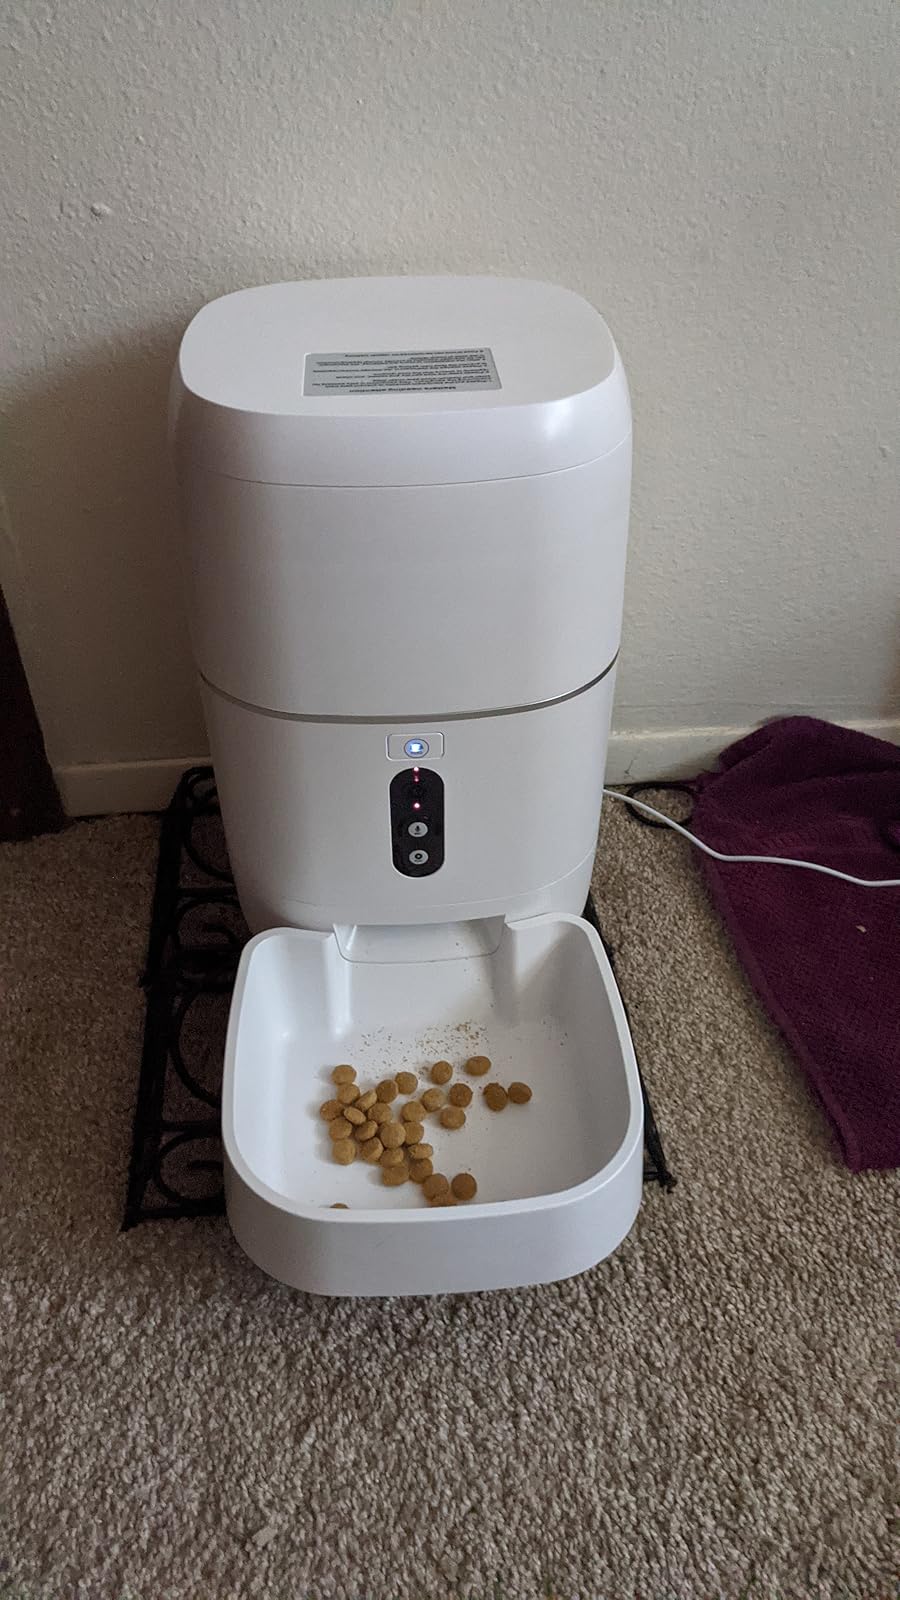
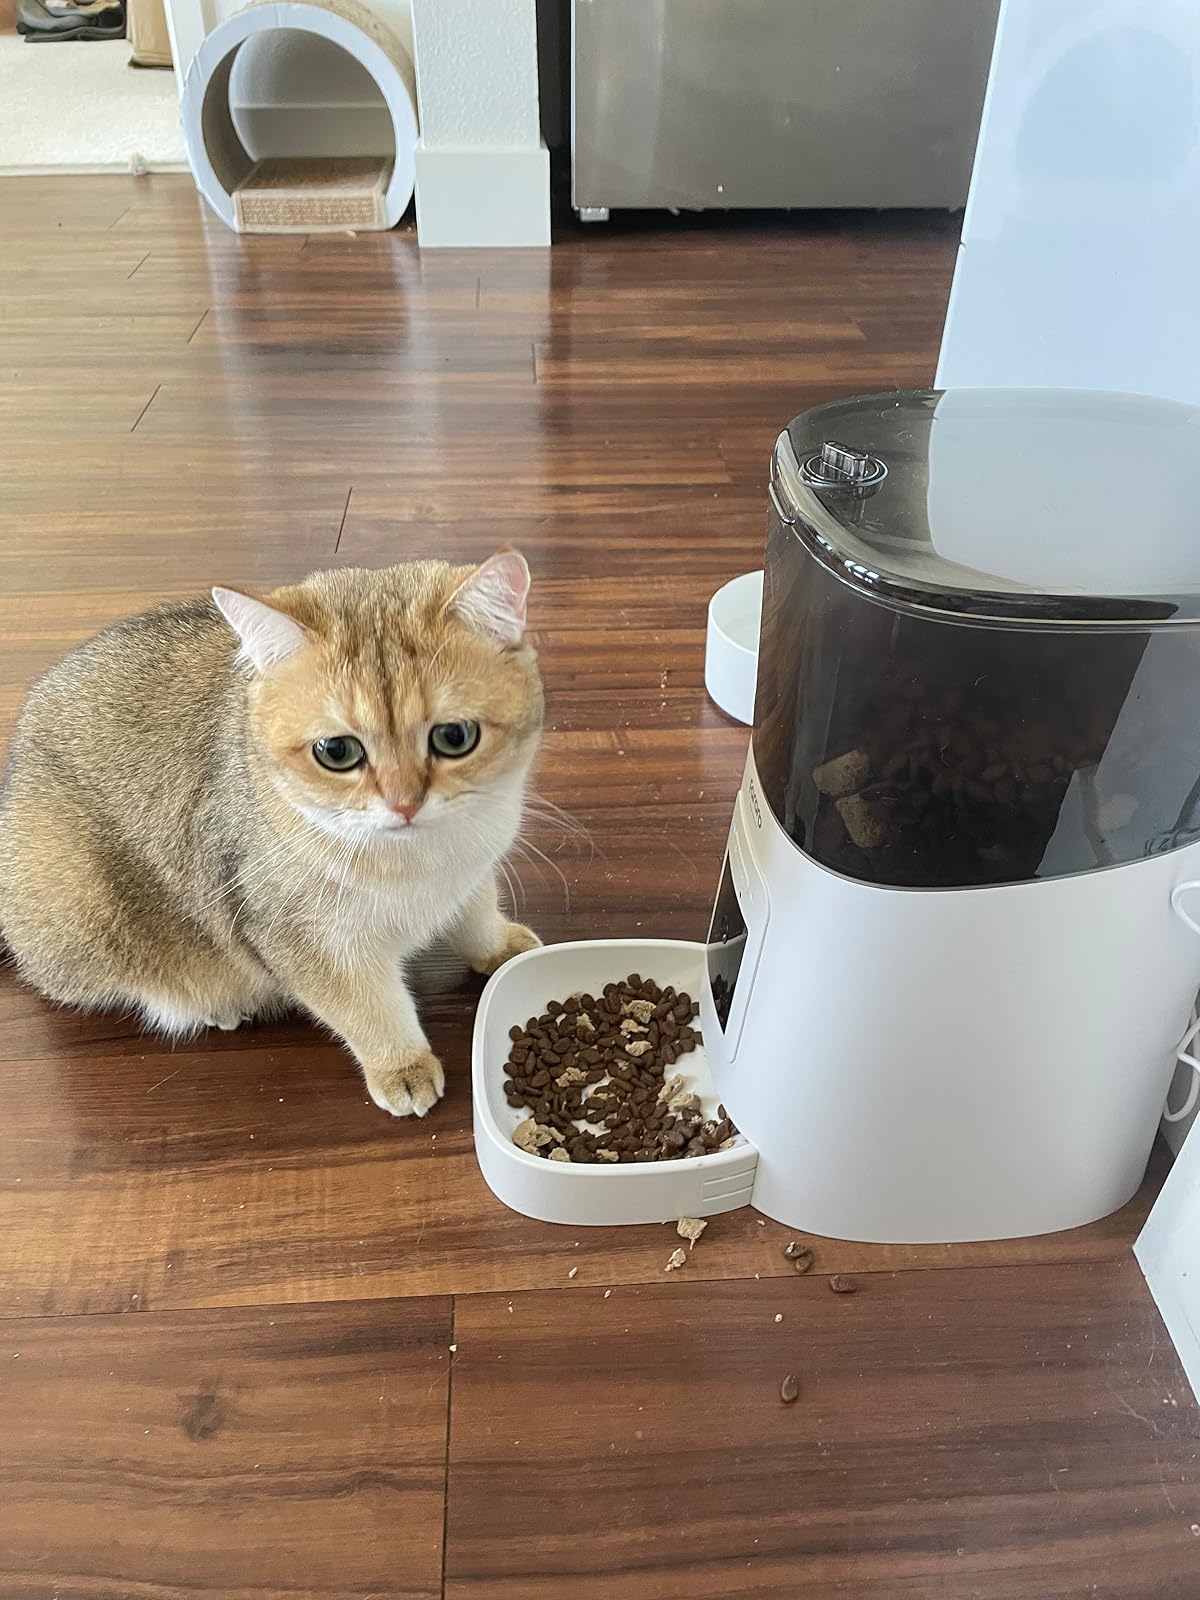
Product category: items_feeder
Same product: no